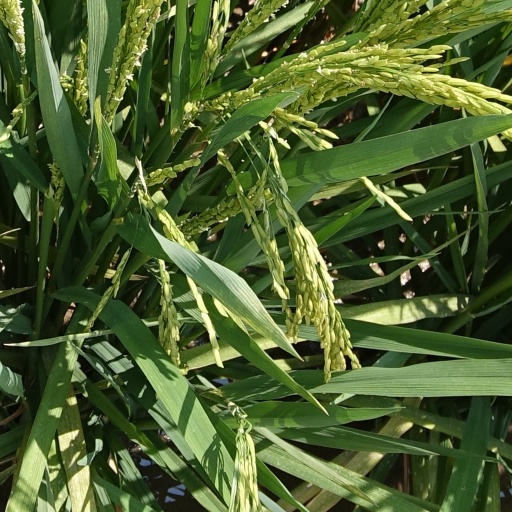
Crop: rice